Kraftwerk

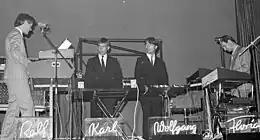
Concert in Zürich, 1976

The release of "Autobahn" in 1974 saw Kraftwerk moving away from the sound of its first three albums. Hütter and Schneider had invested in newer technology such as the Minimoog and the EMS Synthi AKS, helping give Kraftwerk a newer, "disciplined" sound. "Autobahn" was also the last album that Conny Plank engineered. After the commercial success of "Autobahn" in the US, where it peaked at number 5 in the Billboard Top LPs & Tapes, Hütter and Schneider invested in updating their studio, thus lessening their reliance on outside producers. At this time the painter and graphic artist Emil Schult became a regular collaborator, designing artwork, cowriting lyrics, and accompanying the group on tour.